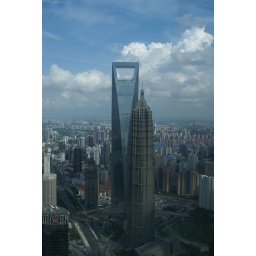
window in the sky